Wales

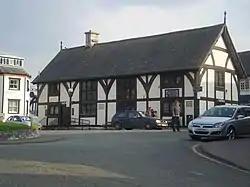
A half timbered building of two floors, with four sets of leaded windows to the front aspect and one set to the side. The build has a steep, slate roof, with a single chimney placed left of centre. Steps and a ramp lead up to its single visible entrance

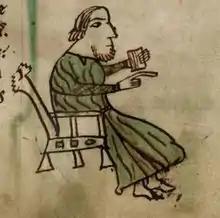
Illustration of a Welsh judge from the "Laws of Hywel Dda"

By tradition, Welsh Law was compiled during an assembly held at Whitland around 930 by Hywel Dda, king of most of Wales between 942 and his death in 950. The 'law of Hywel Dda', as it became known, codified the previously existing folk laws and legal customs that had evolved in Wales over centuries. Welsh Law emphasised the payment of compensation for a crime to the victim, or the victim's kin, rather than punishment by the ruler. Other than in the Marches, where March law was imposed by the Marcher Lords, Welsh Law remained in force in Wales until the Statute of Rhuddlan in 1284. Edward I of England annexed the Principality of Wales following the death of Llywelyn ap Gruffudd, and Welsh Law was replaced for criminal cases under the Statute. Marcher Law and Welsh Law (for civil cases) remained in force until Henry VIII of England annexed the whole of Wales under the Laws in Wales Acts 1535 and 1542 (often referred to as the Acts of Union of 1536 and 1543), after which English law applied to the whole of Wales. The Wales and Berwick Act 1746 provided that all laws that applied to England would automatically apply to Wales (and the Anglo-Scottish border town of Berwick) unless the law explicitly stated otherwise; this Act was repealed with regard to Wales in 1967. English law has been the legal system of England and Wales since 1536.